Ardèche's 3rd constituency

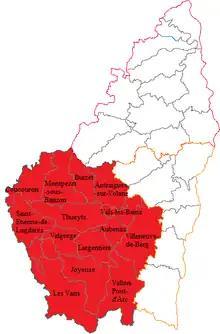
Ardèche's location in France

The 3rd constituency of Ardèche is a French legislative constituency in the Ardèche "département".